Civil parishes in Cumbria

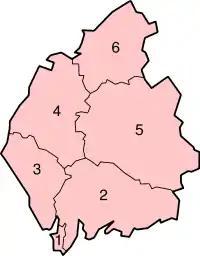
A map of Cumbria, showing the pre-2023 districts: (1) Barrow-in-Furness; (2) South Lakeland; (3) Copeland; (4) Allerdale; (5) Eden; and (6) Carlisle.

A civil parish in England is the lowest unit of local government. There are 284 civil parishes in the ceremonial county of Cumbria, with most of the county being parished. At the 2001 census, there were 359,692 people living in those 284 parishes, accounting for 73.8 per cent of the county's population.